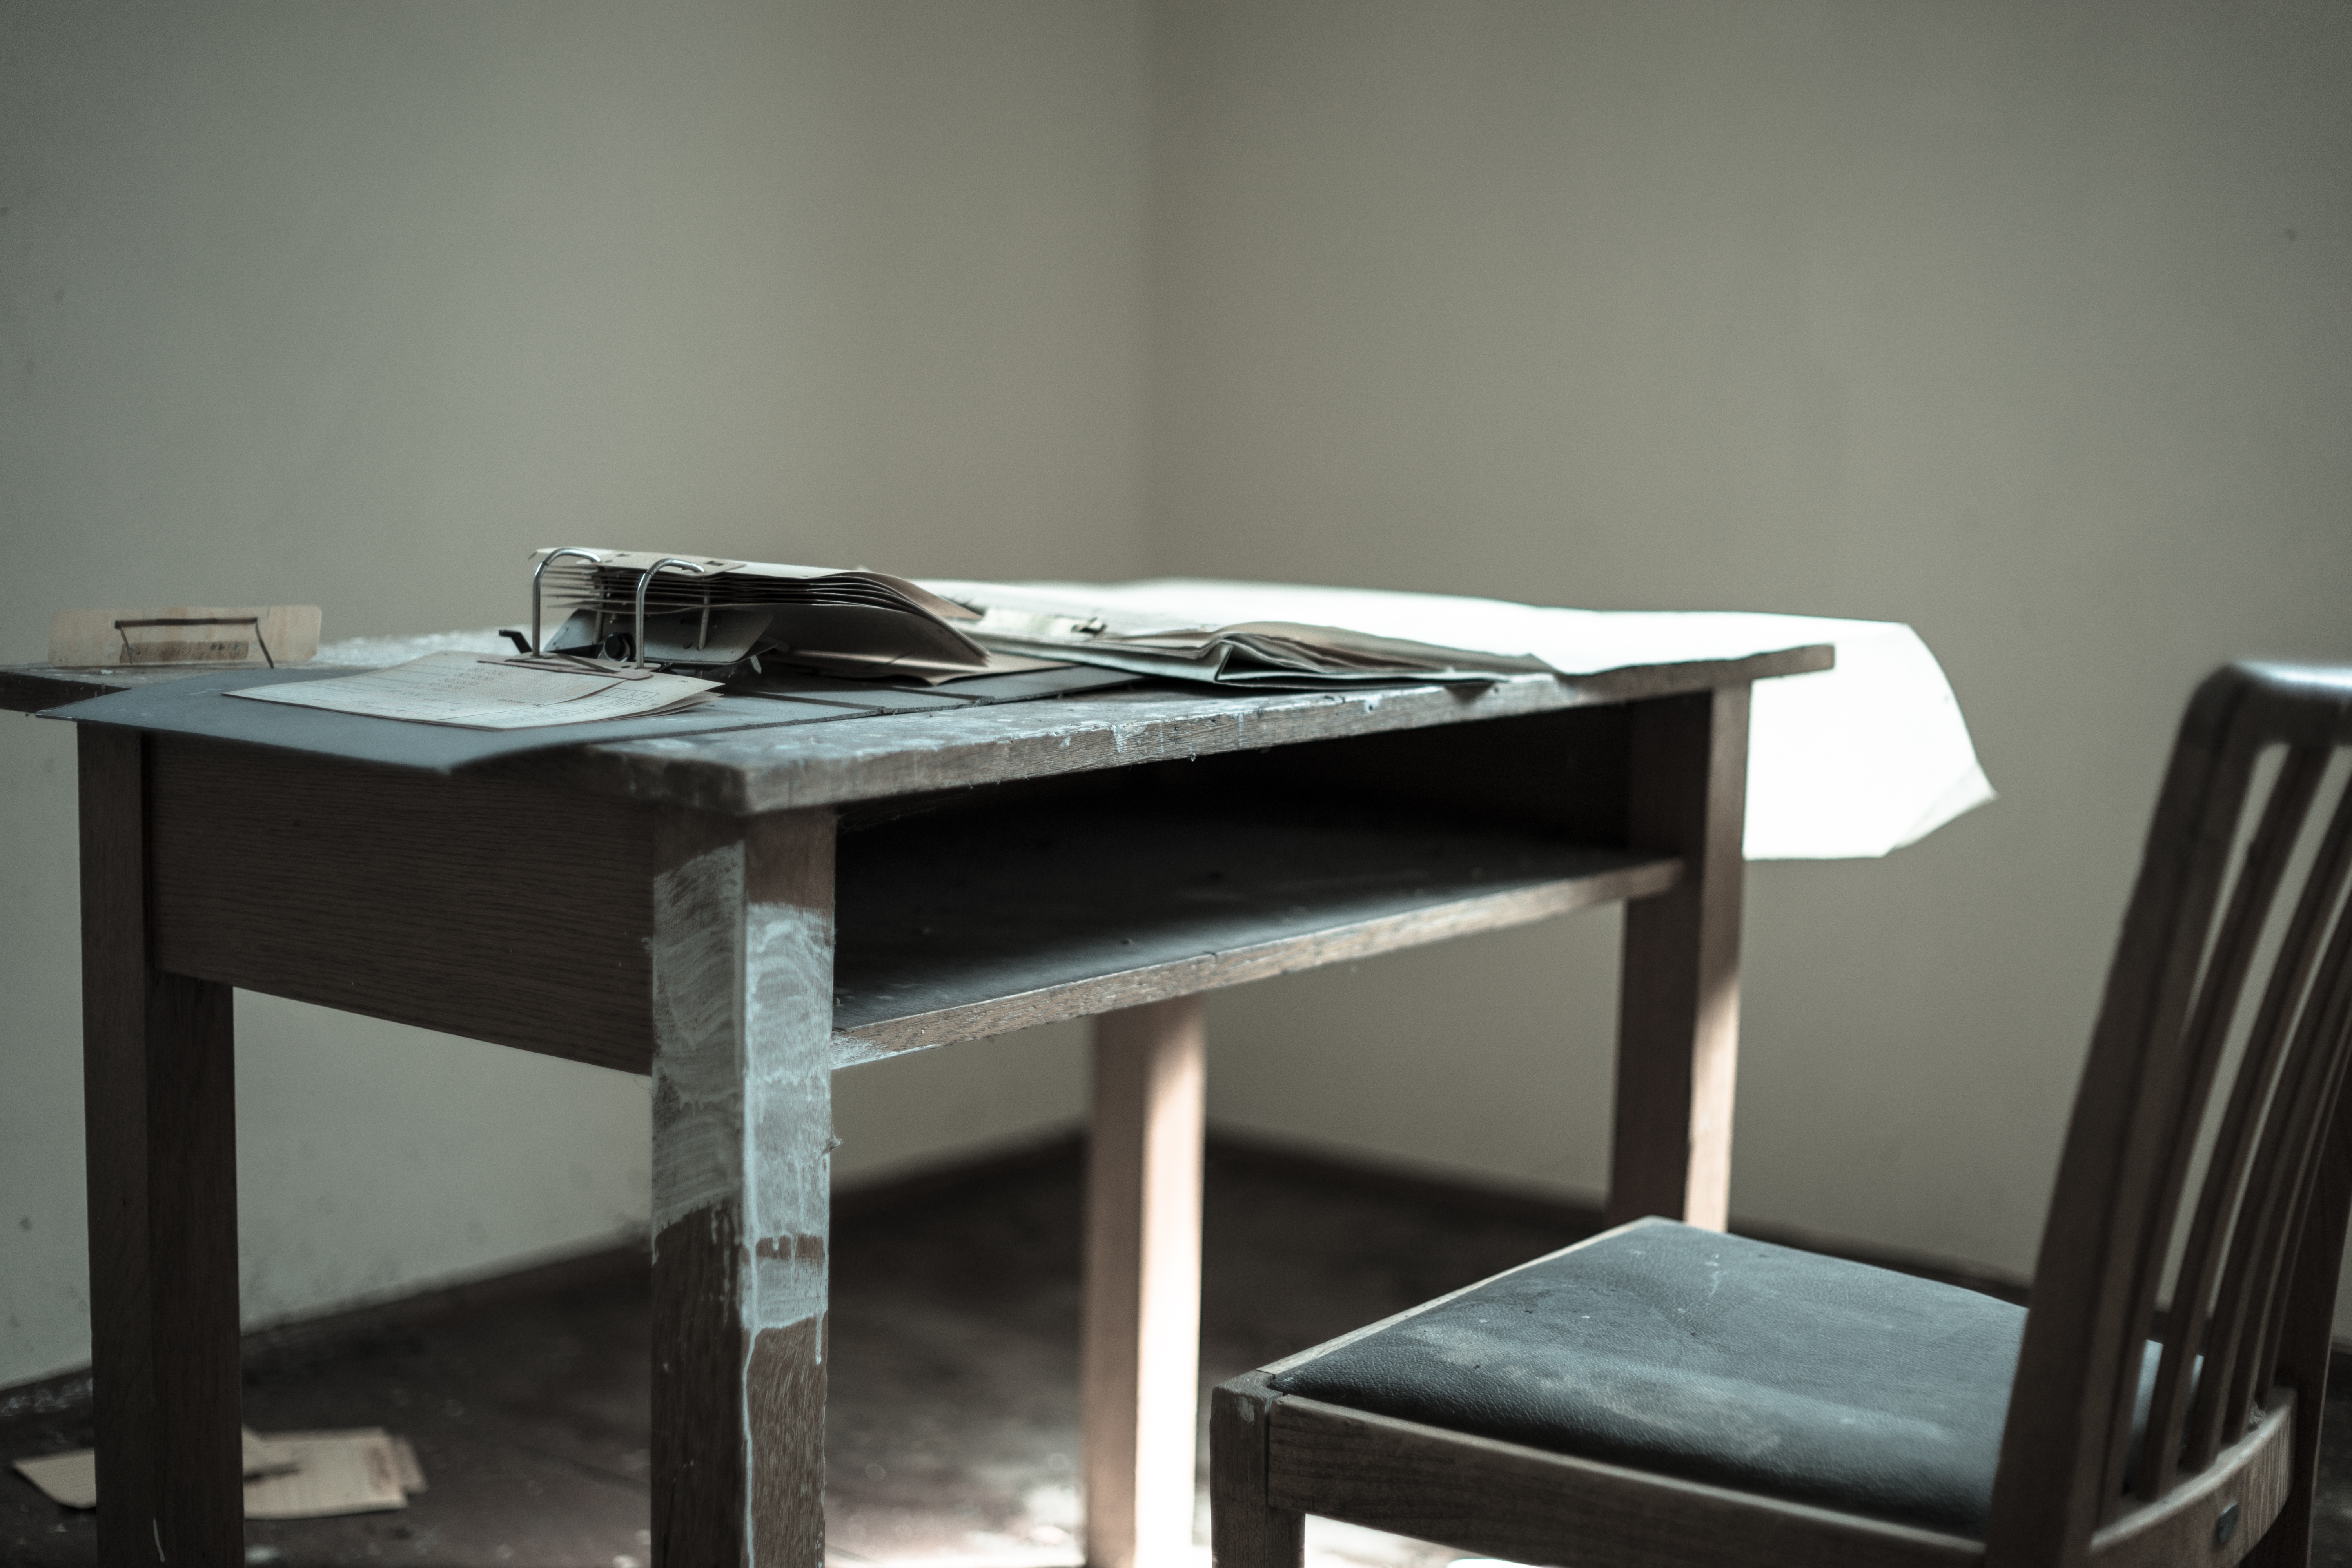
desk, table, vintage, chair, old, office, abandoned, nostalgia, dirty, ruin, furniture, room, paper, weathered, neglected, forgotten, lost place